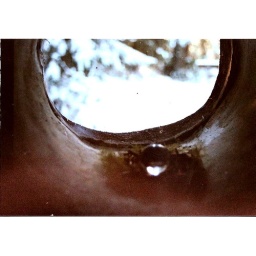
glass globe in window brightenbush